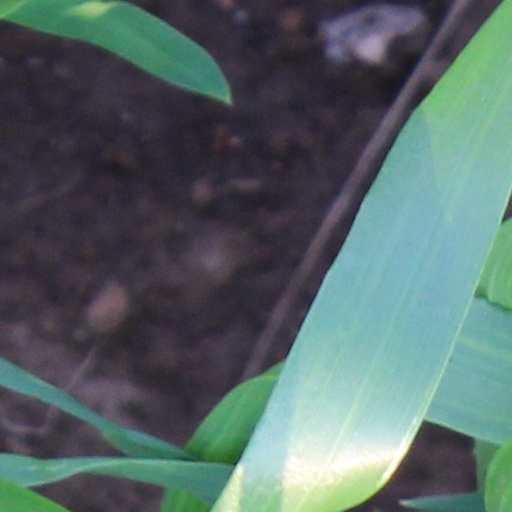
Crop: wheat